Bad Homburg

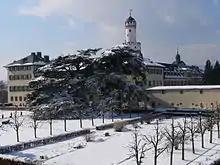
White Tower, viewed from Loewengasse 7.

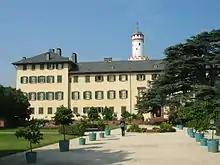
Landgraves' stately home with park and the "Schlossturm" ("Weißer Turm" or "White Tower"), Bad Homburg's landmark.

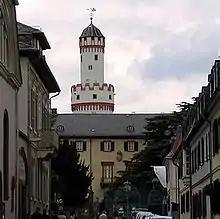
"Schlossturm" in Bad Homburg.

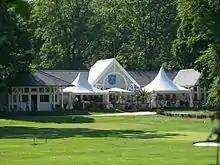
Bad Homburg Golf Club House in the Kurpark.

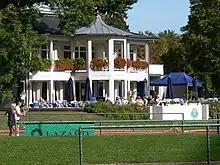
Bad Homburg Tennis Club in the Kurpark.

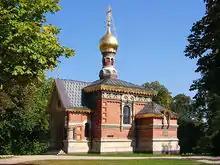
"Russian Chapel", or rather All Hallows' Church.

As early as 1962, in an excavation under the Hirschgang wing of Bad Homburg Castle, two burnt layers were discovered, which the archaeologist Günther Binding interpreted as evidence of two former castles having occupied the site in succession and burnt down.